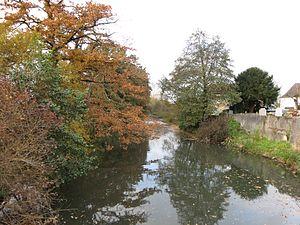
Le Joos à Géronce (Pyrénées-Atlantiques) (Pyrénées), qui passe juste à coté du cimetière.
Géronce est une commune française située dans le département des Pyrénées-Atlantiques, en région Nouvelle-Aquitaine.